Video Jukebox (TV series)

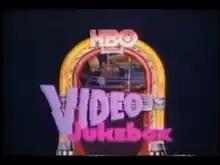
Logo

Video Jukebox is an American television program that aired on HBO from 1978 to 1986. It is a monthly series that showcased music videos from the popular recording artists of the time such as Duran Duran, Michael Jackson, Prince, Culture Club, Linda Ronstadt, David Bowie, Bow Wow Wow, Kim Wilde, Hall & Oates, Madonna, Blondie, Rush, and the Human League. A typical episode of "Video Jukebox" consisted of seven or eight music videos and lasted roughly 30 minutes, and the lineup changed in the middle of each month.